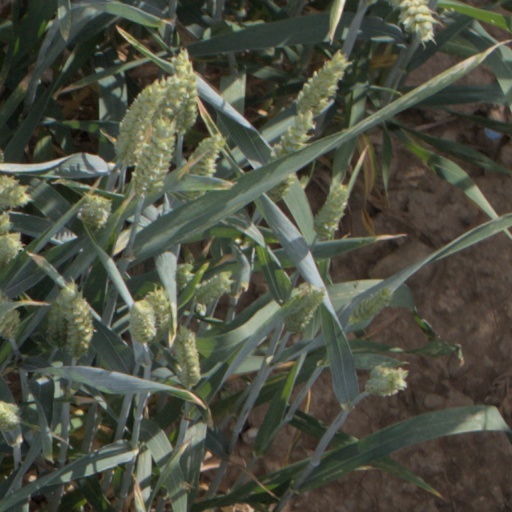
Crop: wheat